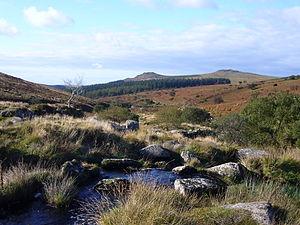
Vue vers Sharpitor et Leather Tor depuis la vallée de la rivière Meavy. La rivière est à l’avant-plan. La plantation forestière est au dessus du Burrator reservoir